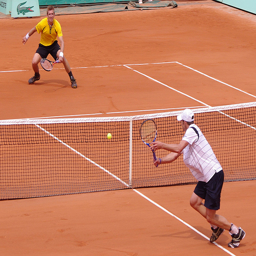
Two tennis players playing a game of tennis.
Two tennis players are playing tennis on the tennis court.
Two men play tennis on a clay court.
A tennis player scrambles to hit a tennis ball during a match.
Two men who are on tennis courts with racquets.